Ingo Zechner

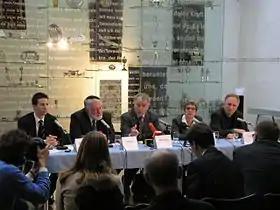
Ingo Zechner (left) at the press conference announcing the Vienna Wiesenthal Institute for Holocaust Studies in June 2006

Ingo Zechner (born 24 December 1972 in Klagenfurt, Austria) is a philosopher and historian. He is the Director of the Ludwig Boltzmann Institute for Digital History (LBIDH) in Vienna.